Direct bonding

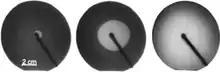
Infrared photograph of initiation and propagation of bonding wave in wafer bonding of silicon wafers. (l) wafers are separated by an air layer and the bond process starts by pressure on top wafer. (m) bond wave moves to the edge. (r) a perfectly bonded wafer pair, not reflecting IR light.

Before bonding two wafers, those two solids need to be free of impurities that can base on particle, organic and/or ionic contamination. To achieve the cleanliness without degrading the surface quality, the wafer passes a dry cleaning, e.g. plasma treatments or UV/ozone cleaning, or a wet chemical cleaning procedure.